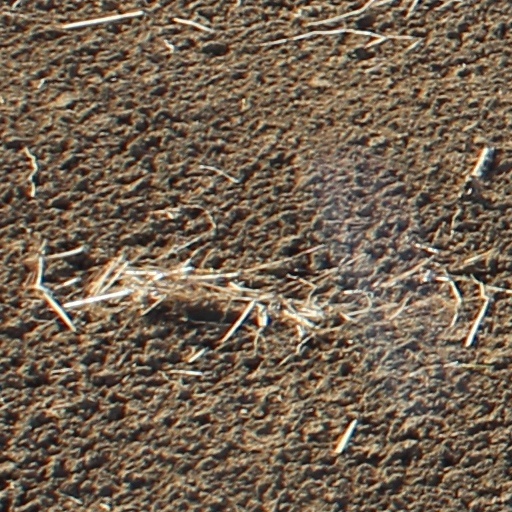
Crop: wheat